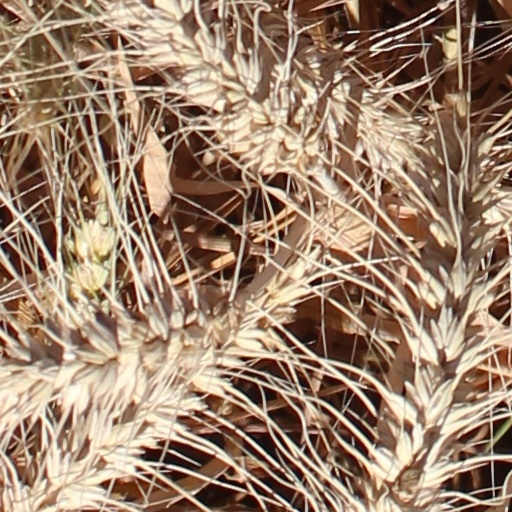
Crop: wheat